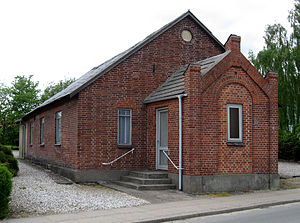
Missionshus
Missionshus fra 1896 med tilknytning til Indre Mission i Ørum på Djursland. Den nuværende indgang er tilføjet i 1980'erne, hvor den hidtidige indgang mod gaden blev tilmuret og en trappe fjernet, hvilket der stadig ses spor af.
Et missionshus er en bygning, der er tilknyttet lokalt foreningsarbejde med tilknytning til Indre Mission, Luthersk Mission eller Evangelisk Luthersk Missionsforening. Indtil tiden omkring 2. verdenskrig kaldte Det Danske Missionsforbund også deres bygninger for missionshuse. Bygningen bruges typisk til ugentlige møder for alle aldersklasser og evt. særlige møder for børn – søndagsskole – og unge.